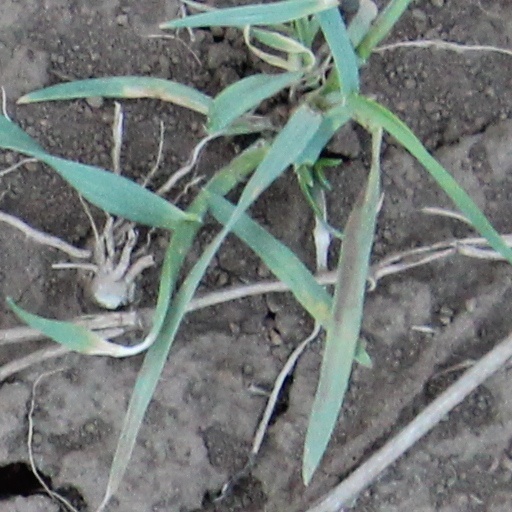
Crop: wheat